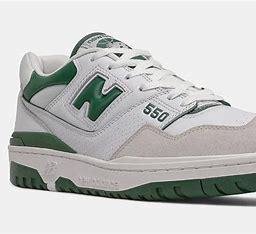
Brand: New
Model: Balance 550